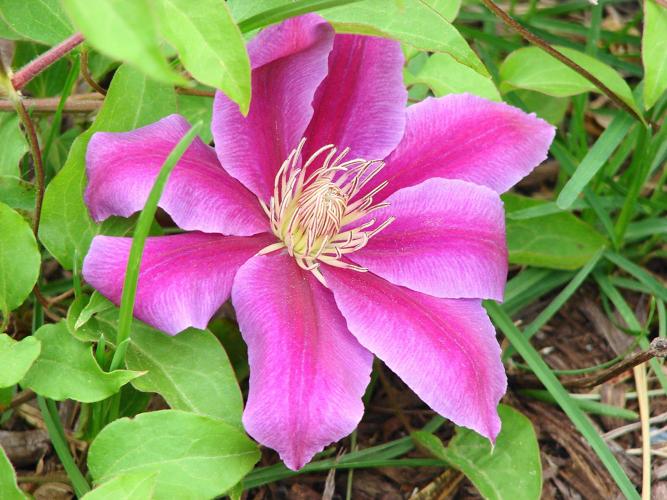
Label: clematis